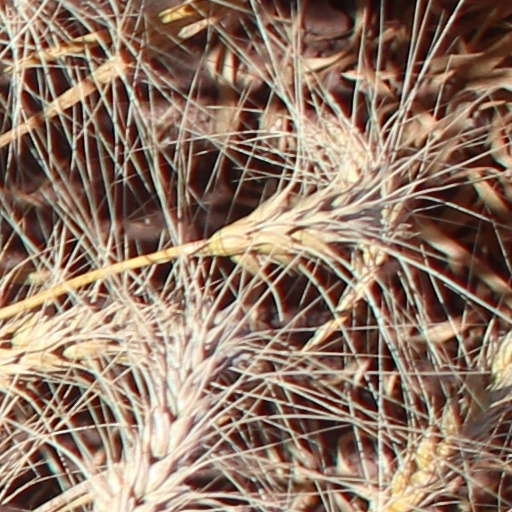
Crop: wheat